Military art

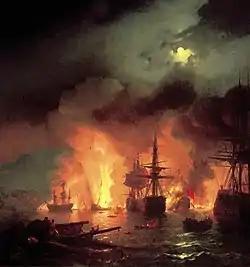
Battle of Chesma by Ivan Aivazovsky, 1848

European artists in a generally academic style who were well known as painters of battle scenes, still often of subjects from the Napoleonic Wars or older conflicts, included Albrecht Adam, Nicaise de Keyser, Piotr Michałowski Antoine Charles Horace Vernet, Emile Jean Horace Vernet, Wilhelm Camphausen and Emil Hünten. The rise of nationalism promoted battle painting in countries such as Hungary (great attention paid to uniforms), Poland (huge forces) and the Czech Lands. Jan Matejko's enormous "Battle of Grunwald" (1878) reflects Pan-Slav sentiment, showing various Slav forces joining to smash the power of the Teutonic Knights.